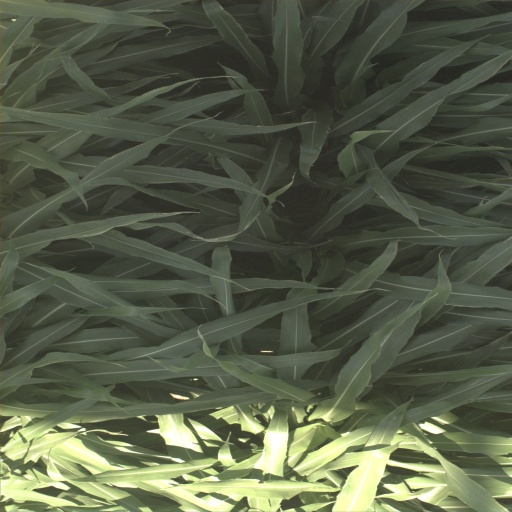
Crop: sorghum